Kennedy Hill Farm

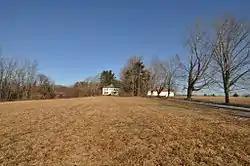

The Kennedy Hill Farm is a historic farmstead on Kennedy Hill Road in Goffstown, New Hampshire. The property exhibits 150 years of agricultural history, with a well-crafted c. 1800 farmhouse built using regionally distinctive joinery skills. The property was listed on the National Register of Historic Places in 1984.